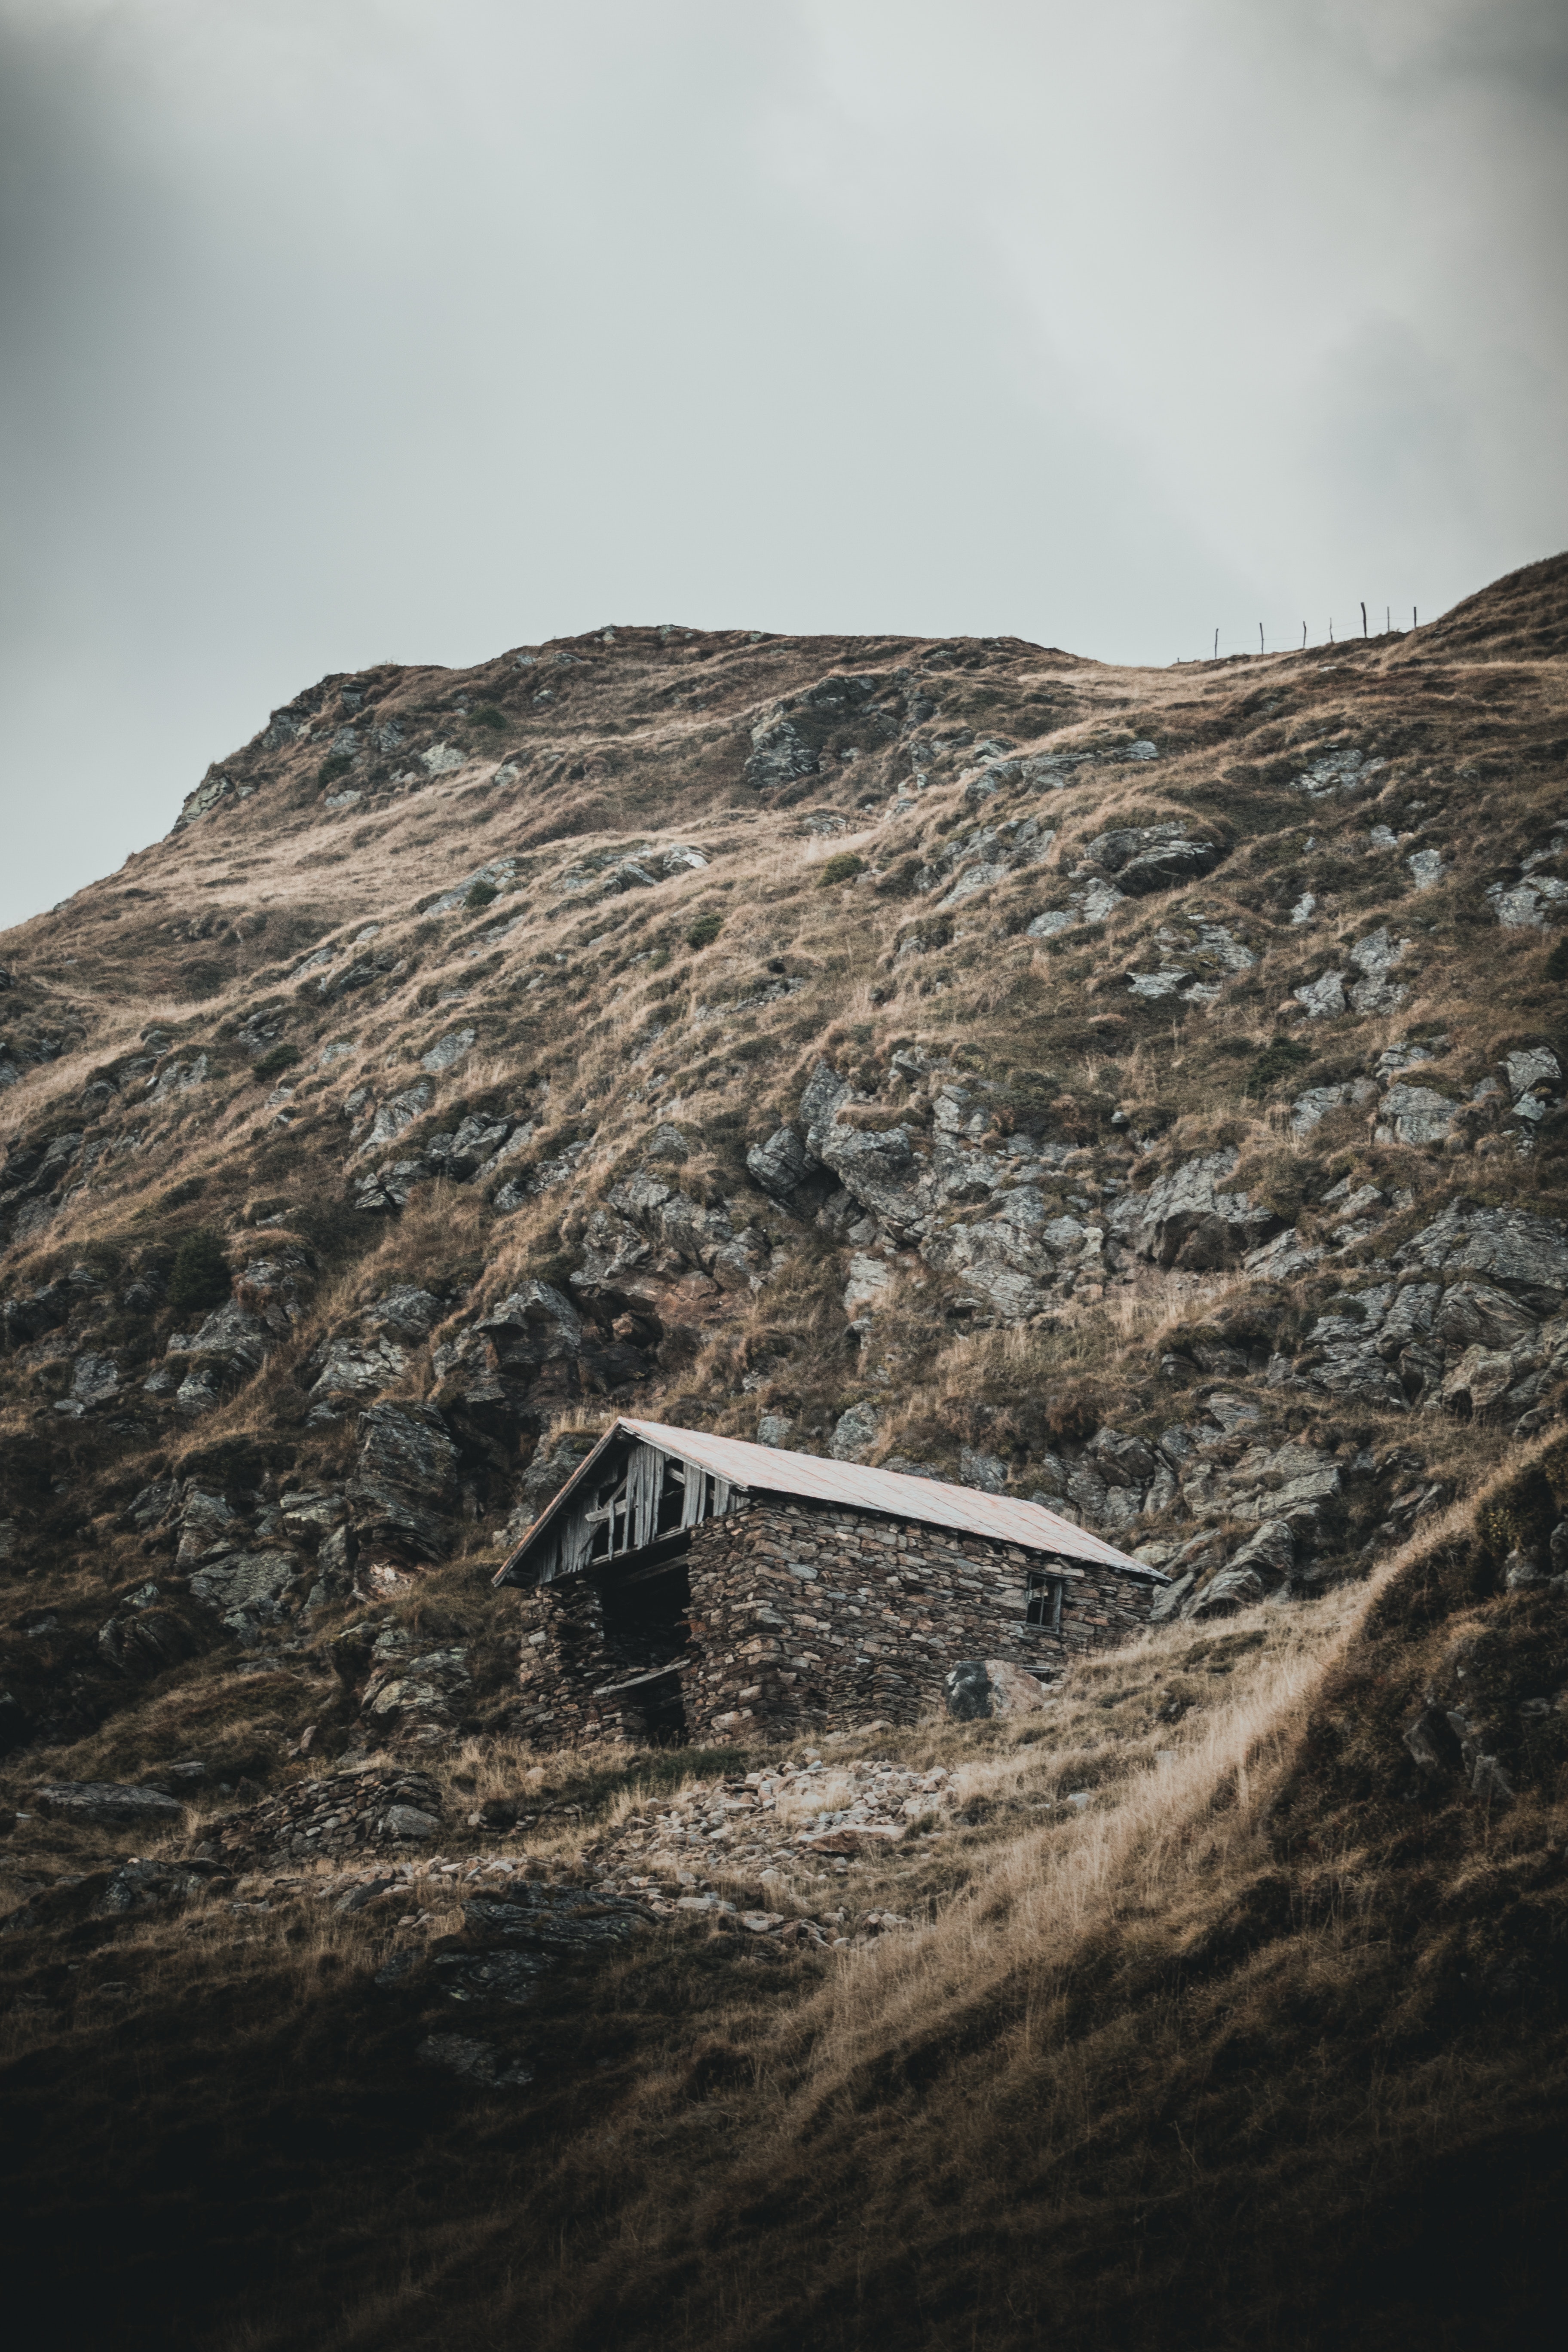
sky, mountain, highland, geological phenomenon, rock, slope, hill, geology, fell, landscape, cloud, ridge, terrain, photography, wood, soil, mountain range, adventure, vacation, cliff, house, road